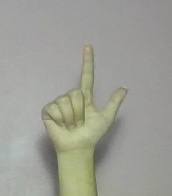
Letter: laam